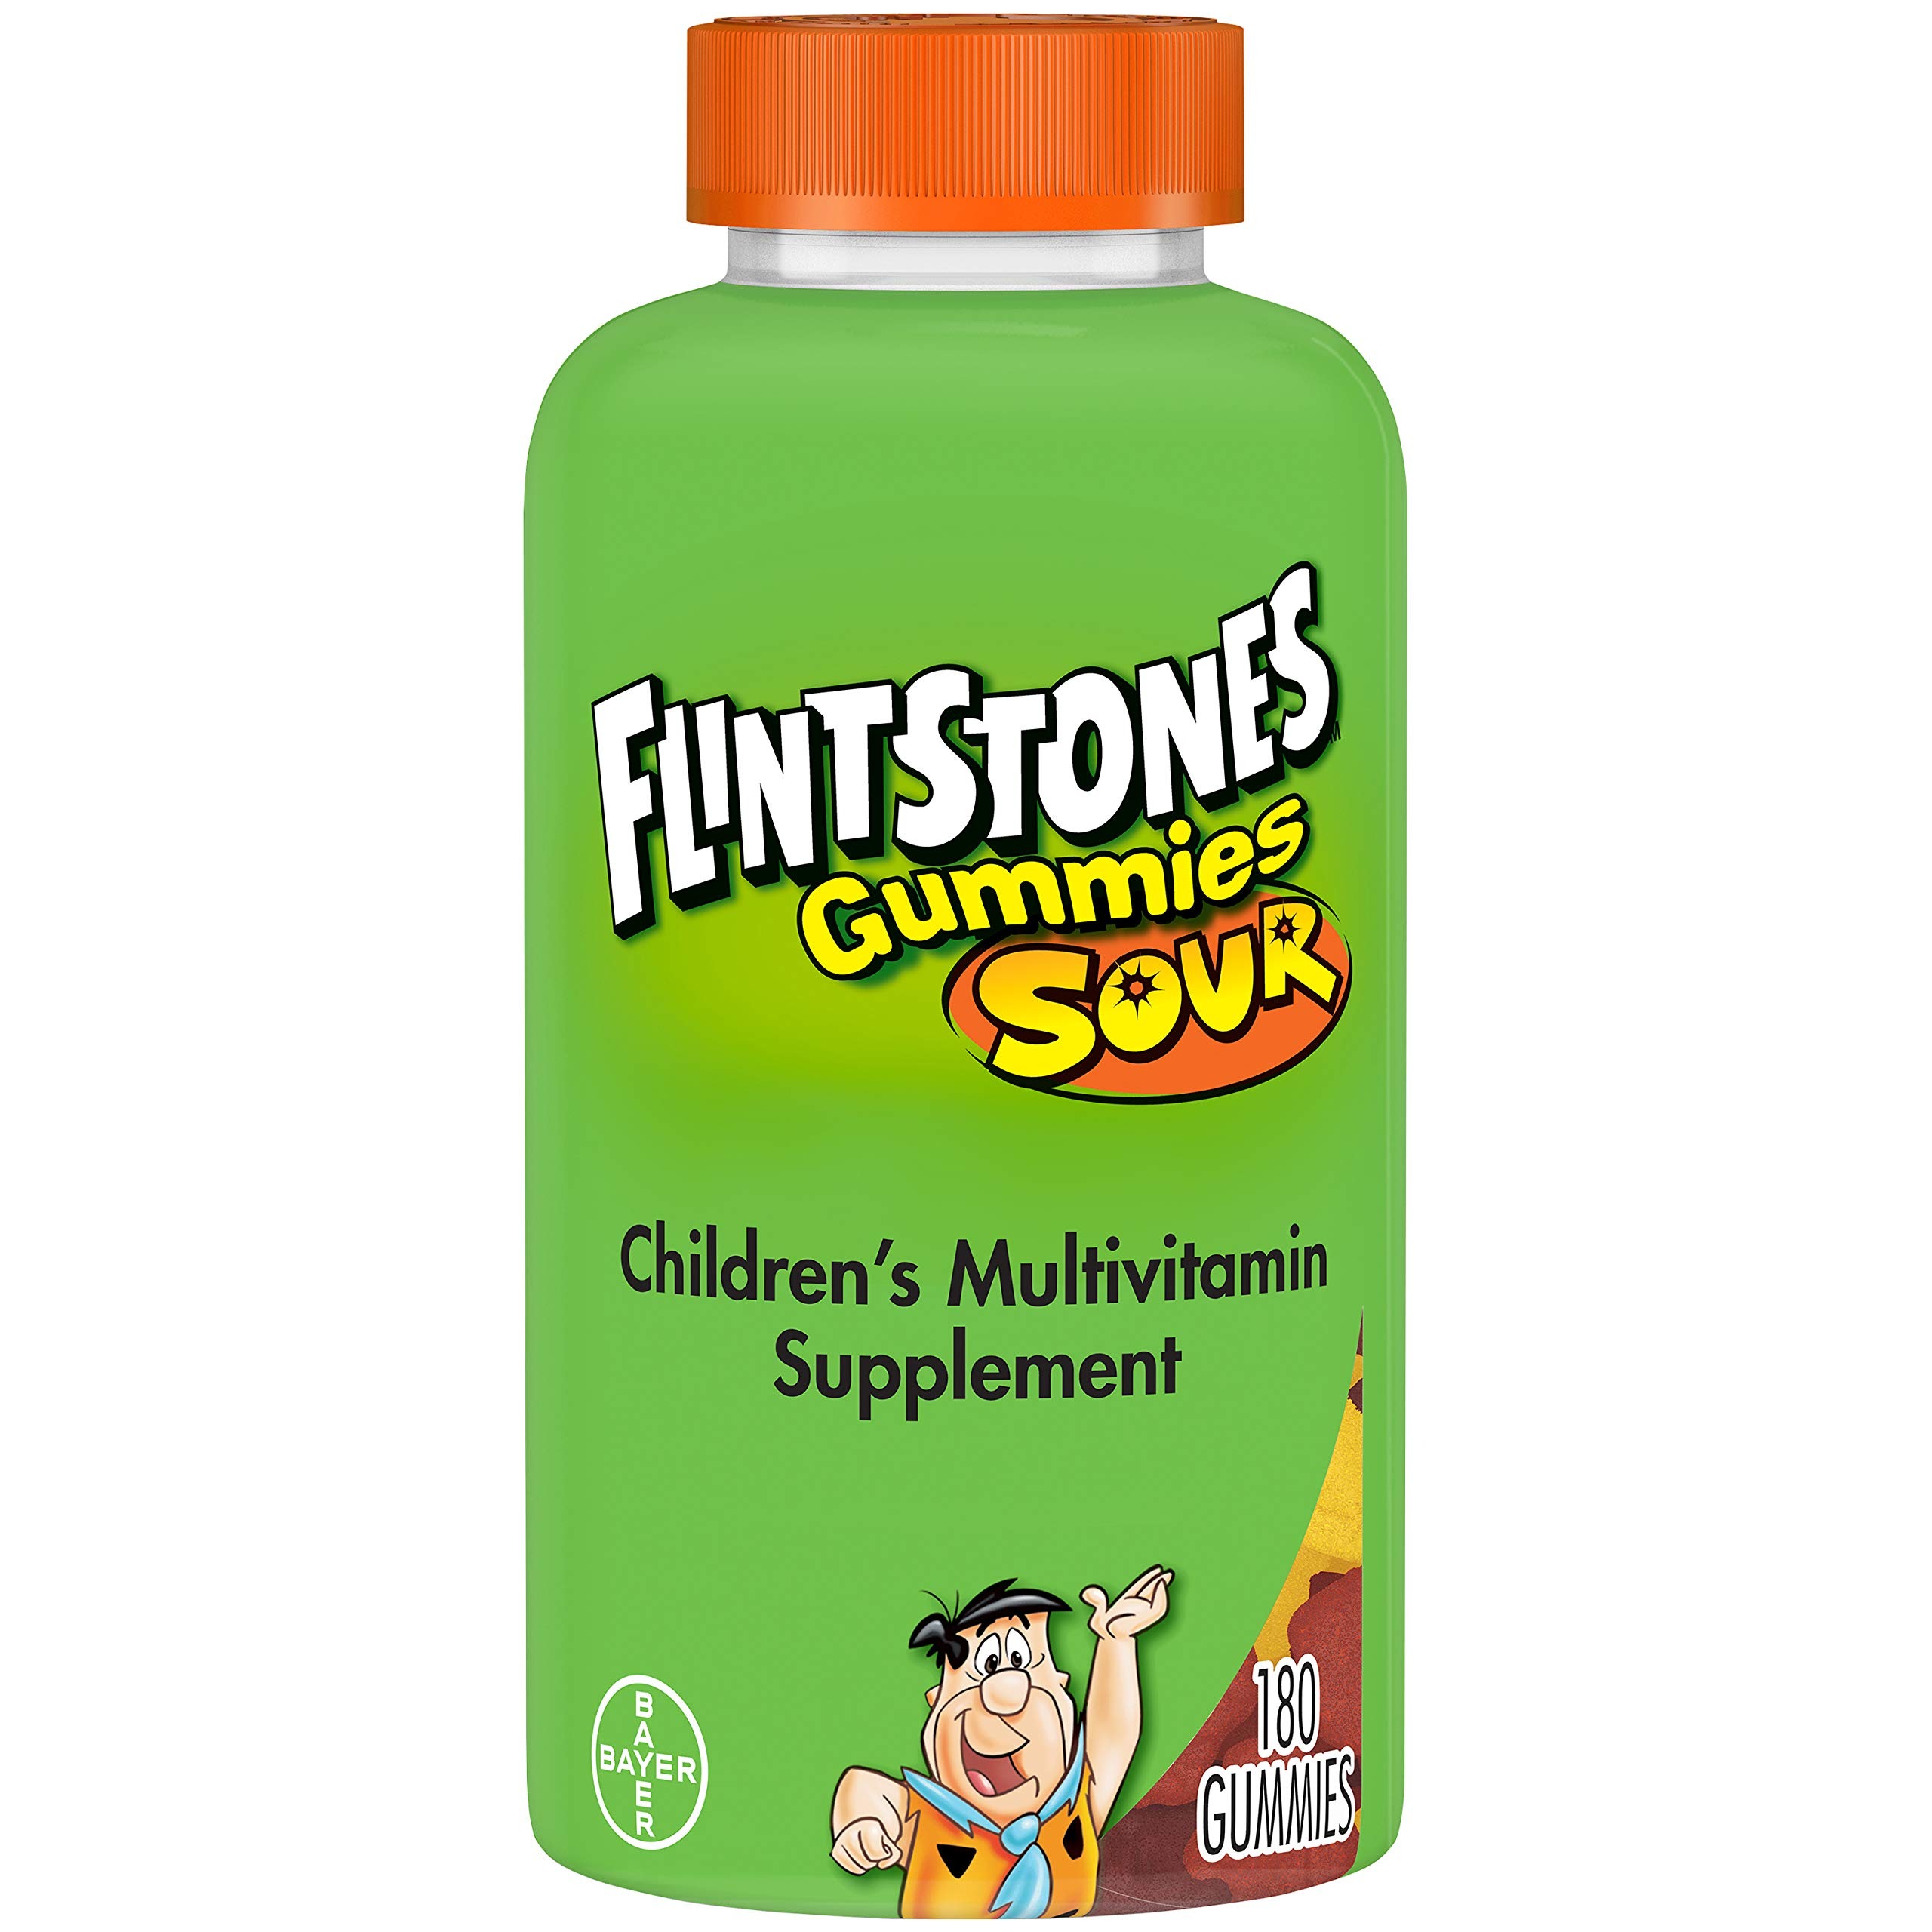
Item Name: Flintstones -Sour Gummies - 180 Count- 3 pack
Value: 96.0
Unit: Ounce

Price: 48.97